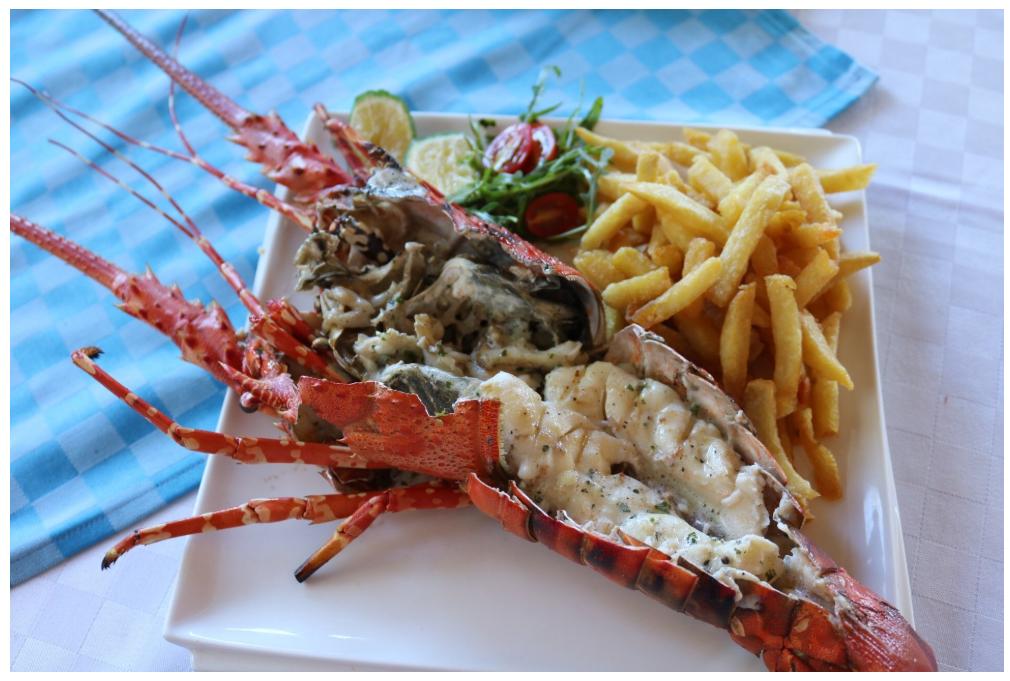
Hapa pana sahani nyeupe, ina vibanzi sehemu moja nyingine ina kaa aliyepasuliwa.